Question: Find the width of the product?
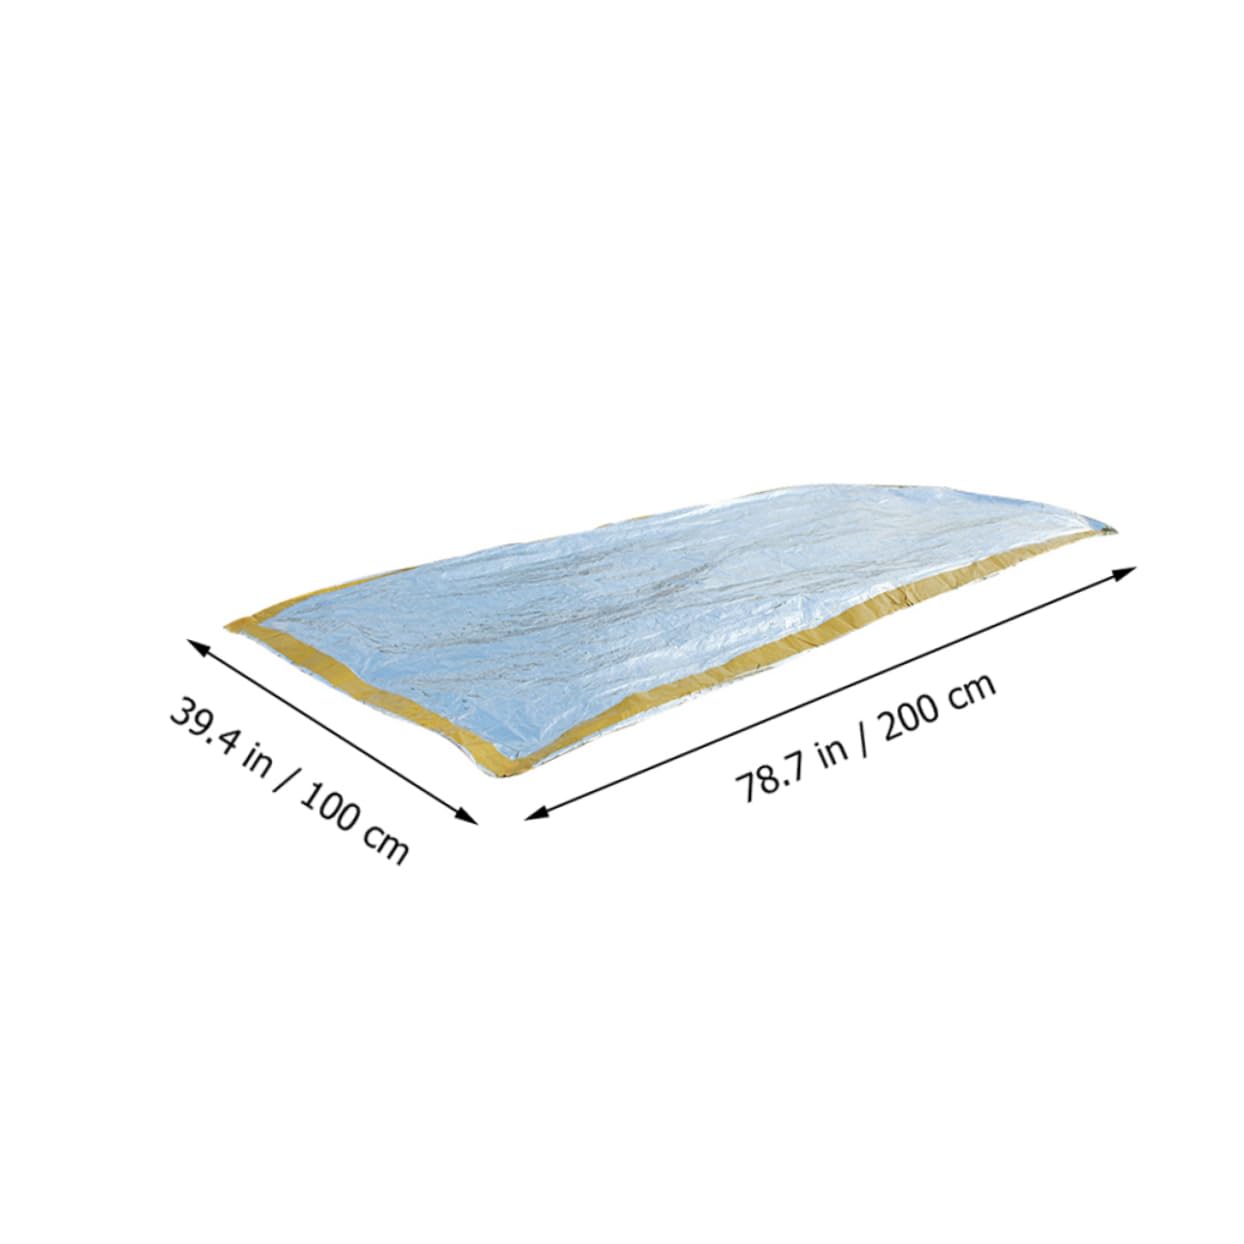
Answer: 100.0 centimetre